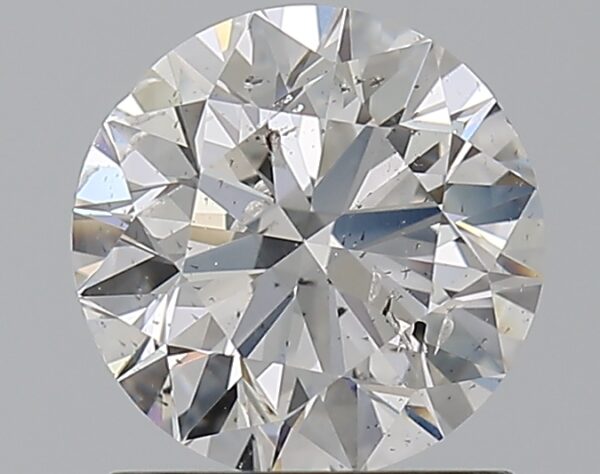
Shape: round
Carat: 1
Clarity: SI2
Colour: E
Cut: EX
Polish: EX
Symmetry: EX
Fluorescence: N
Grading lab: GIA
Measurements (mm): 6.32 x 6.37 x 3.97